Taiwan blue magpie

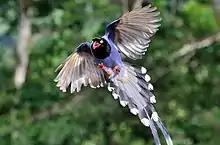
Taiwan blue magpie in flight

The plumages of the male and female are similar. The head, neck and breast are black. The eyes are yellow, and the bill and feet are red. The rest of the plumage is mostly blue. The wings and tail feathers have white tips. The underwing-coverts are dark grey, and the flight feathers are light grey. The uppertail-coverts have black tips. The central pair of tail feathers are the longest. The other tail feathers have black bands. Chicks are greyish, with a short tail and greyish-blue eyes.